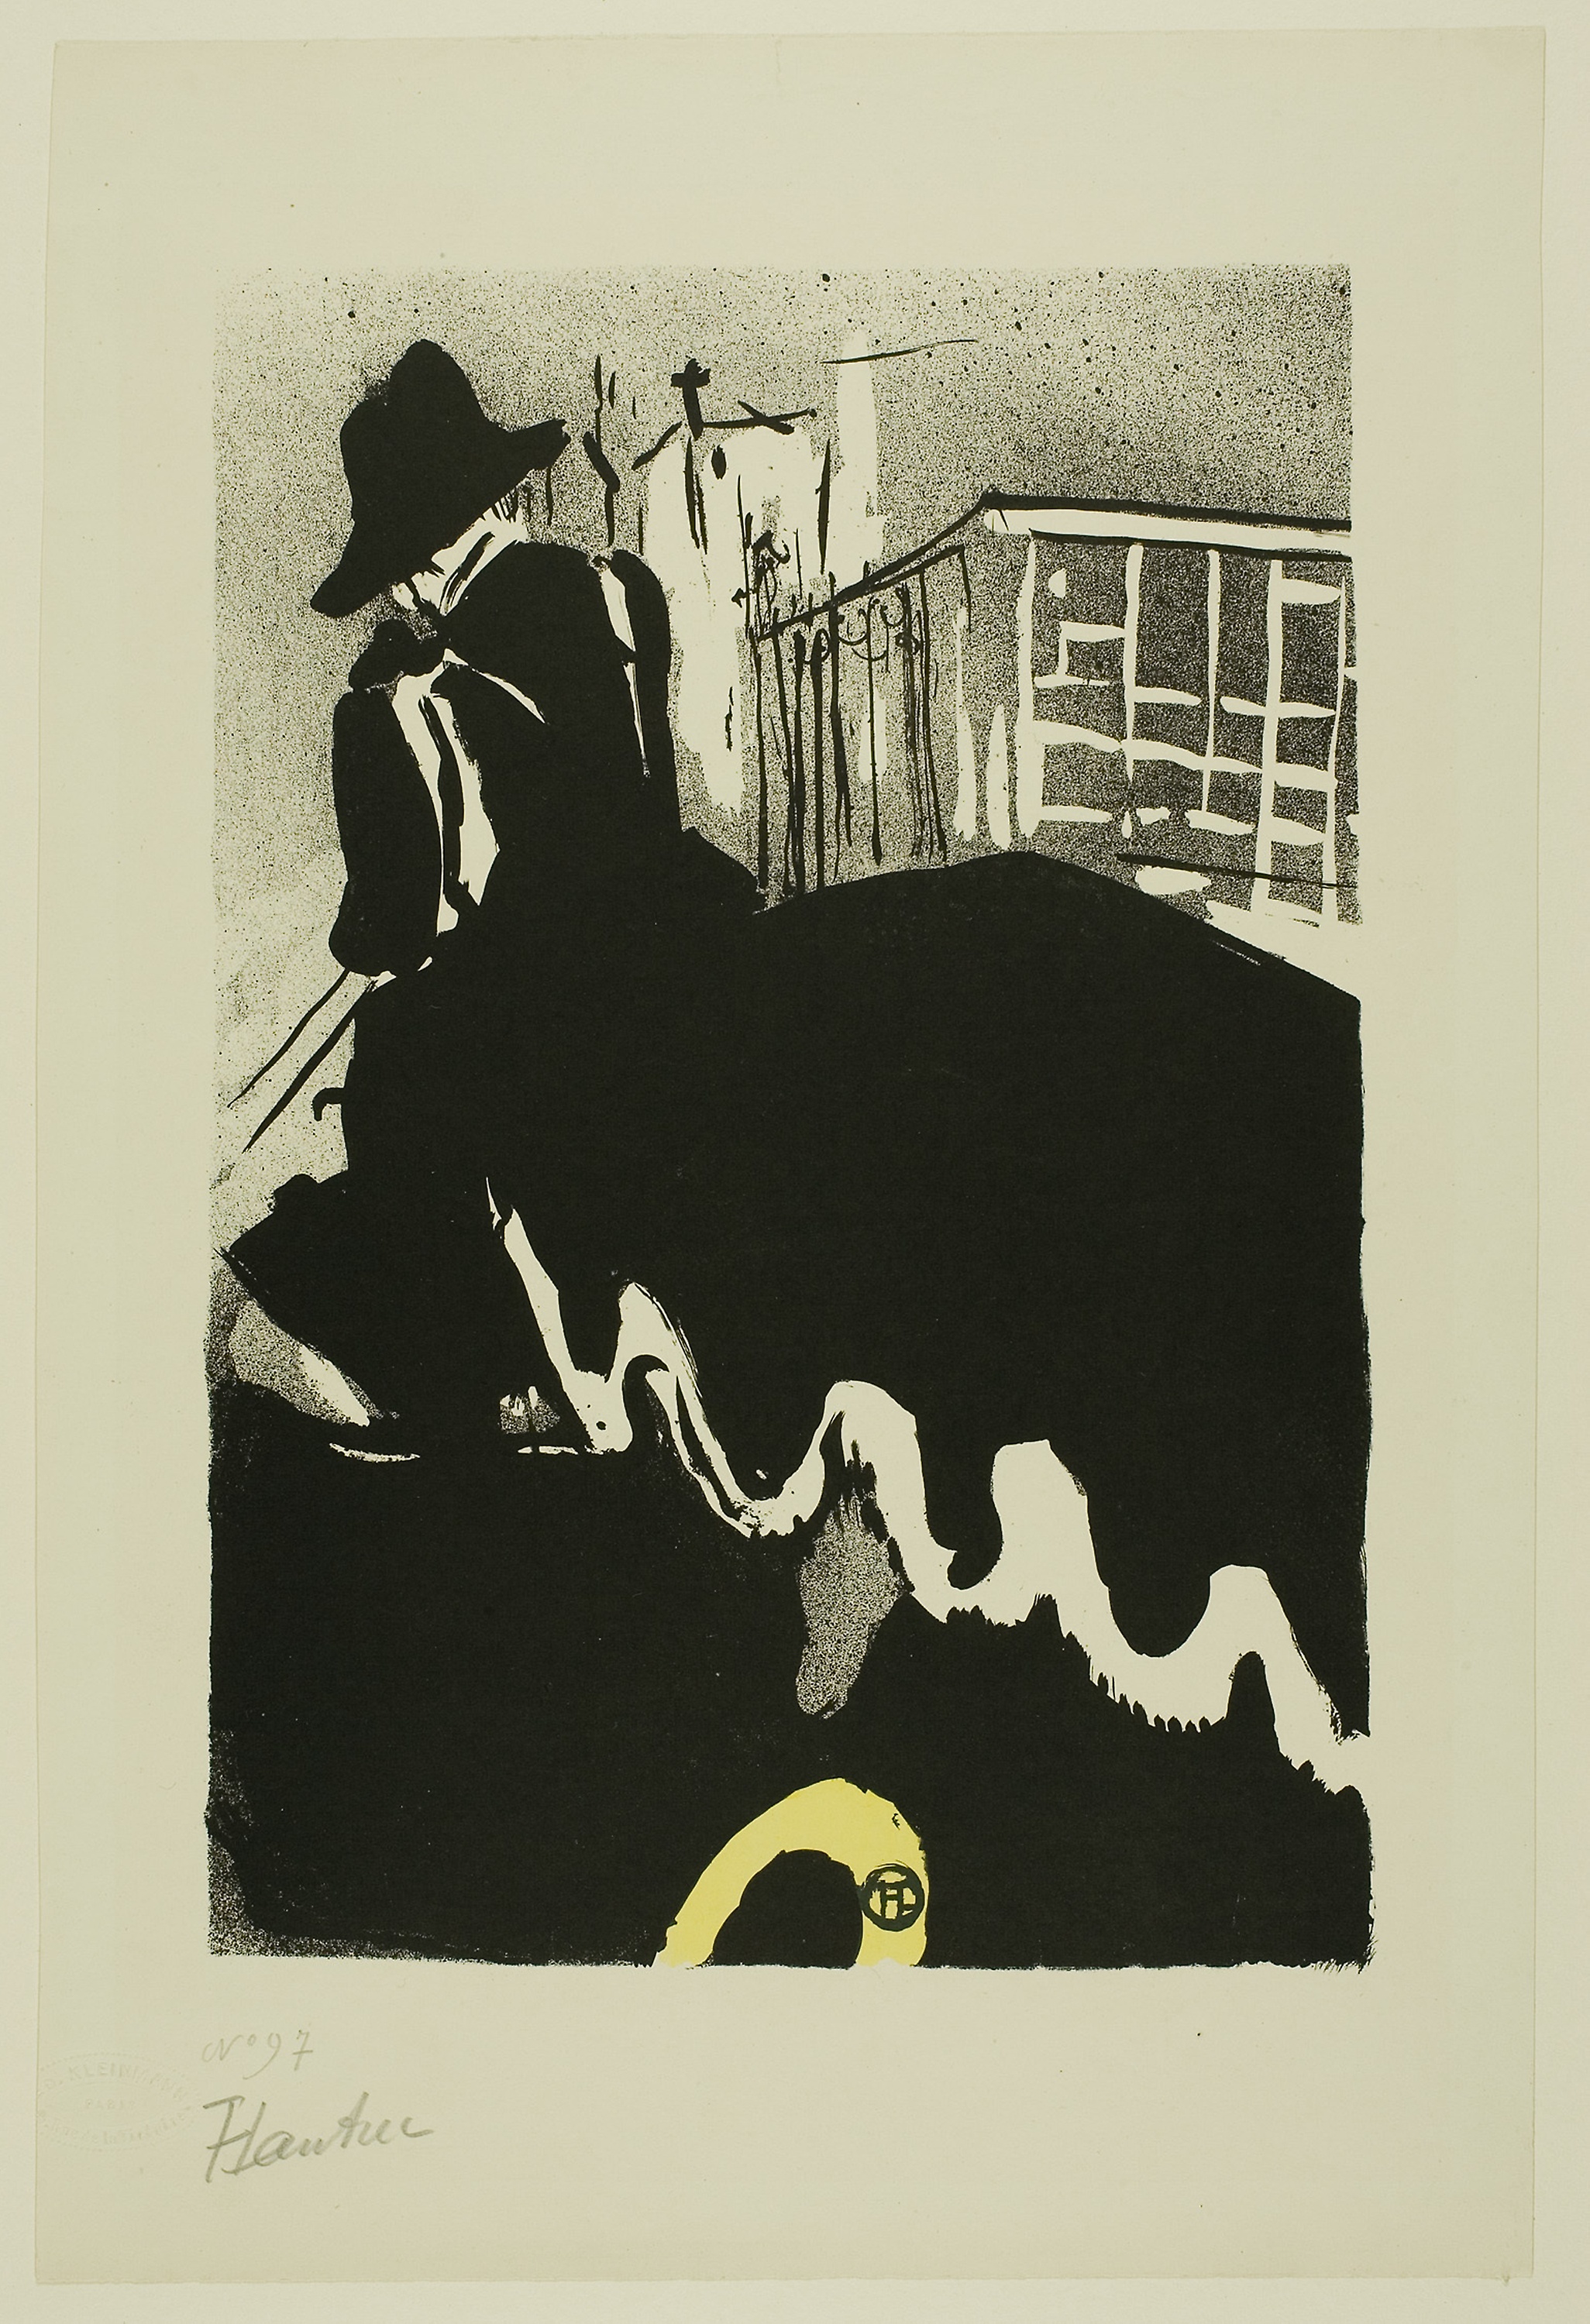
picture frame, art, black and white, silhouette, illustration, printmaking, visual arts, stencil, horse like mammal, font, carnivoran